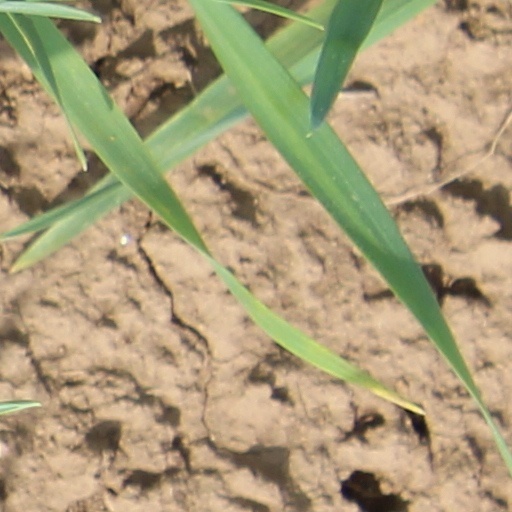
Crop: wheat